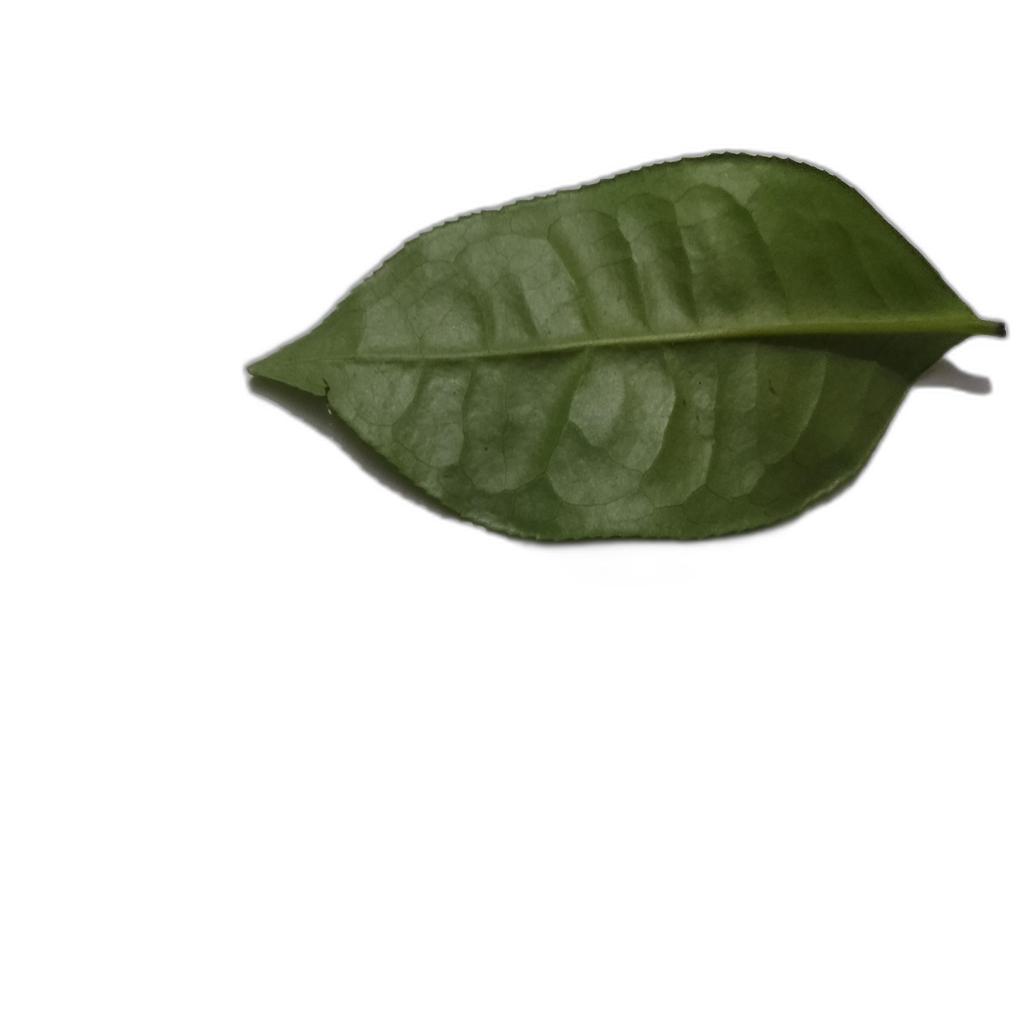
Label: Healthy